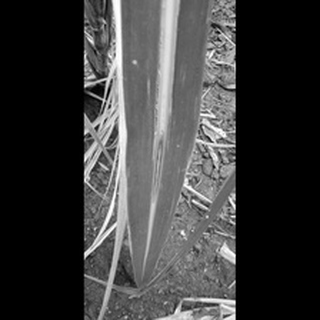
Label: sugarcane_red_rot